Saint-Maurice, Switzerland

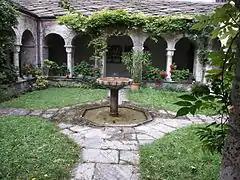
Cloister of Saint-Maurice Abbey

The most important religious institution in town was the abbey, but several other religious communities were established in Saint-Maurice. These communities included; in 1611 the Capuchins, in 1865 the Sisters of Saint-Maurice, in 1906 the Augustinian Sisters and in 1996 the Brotherhood of the Eucharist in Epinassey. The Capuchin monastery's chapel was built in 1640. The church of Saint-Sigismond has been the parish church since at least the mid-12th century. It was built on the site of the 6th- or 7th-century St. John's burial church. The present church building dates of 1715. The still standing Hospice of Saint-Jacques was built in the 10th century. Until the Reformation in 1529, Morcles belonged to the parish of Saint-Maurice and the church of Notre Dame-sous-le-Bourg was the parish church for Lavey. In 1693 Notre Dame-sous-le-Bourg was destroyed in a fire and by 1721 only the ruins of the walls still remained. The chapel of Saint-Laurent was first mentioned in 1178 and was abandoned in the 19th century. The church of Notre-Dame-du-Scex was built in the 18th century, on the remains of an 8th-century building. The Martyrs Chapel in Vérolliez was rebuilt to its present appearance in the 18th century. The chapel in Epinassey was established in 1923. The Abbey College, was first mentioned in the Middle Ages. In 1806, support of the school was taken over by the canton and it became the "Collège de Saint-Maurice".